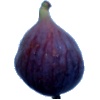
Label: fig